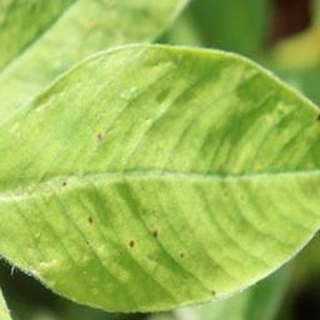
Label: groundnut_early_leaf_spot